Atlantic (1849 ship)

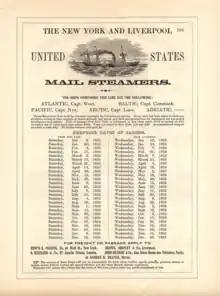
1855 sailing schedule for the Collins Line

"Atlantic" and the other Collins Line ships were more than just fast. They were among the most luxurious of their day. Consequently, traveling on them was more expensive than on lesser ships, one newspaper commenting that, "The superior comforts she offers will cause the extra $10 passage money to be disregarded." The luxuries attracted the rich and famous. Among the notables to sail on "Atlantic" were singer Jenny Lind, President Millard Fillmore, President James Buchanan, Vice President George M. Dallas, Ambassador to France, John Y. Mason, Ambassador to Russia Thomas H. Seymour, Gaetano Bedini, the first Papal Nuncio to the United States, theater entrepreneur William Niblo, and Philanthropist George Peabody.